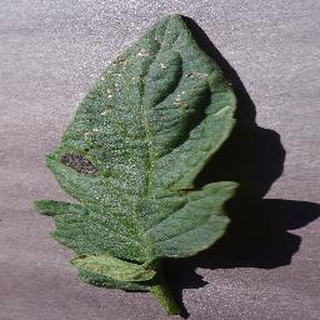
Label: tomato_early_blight